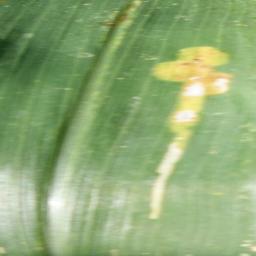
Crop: corn
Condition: (maize)_healthy